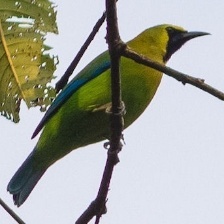
Species: BORNEAN LEAFBIRD
Scientific name: CHLOROPSIS KINABALUENSIS